Edo Murtić

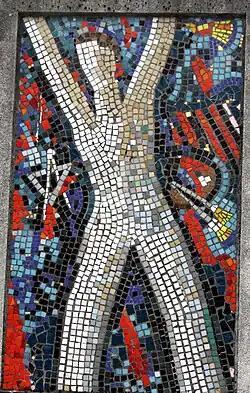
Mosaic by Edo Murtić on the Šeferov family tomb at the Mirogoj Cemetery

Edo Murtić (4 May 1921 – 2 January 2005) was a painter from Croatia, best known for his lyrical abstraction and abstract expressionism style. He worked in a variety of media, including oil painting, gouache, graphic design, ceramics, mosaics, murals and theatrical set design. Murtić travelled and exhibited extensively in Europe and North America, gaining international recognition for his work, which can be found in museums, galleries and private collections worldwide. He was one of the founders of the group "March" ("Mart") in 1956, and received many international awards. In 1958 Murtić participated in the three biggest events in the world of contemporary art: the Venice Biennale, the Carnegie Prize in Pittsburgh, and Documenta in Kassel. Interest in the art of Edo Murtić continues to grow, with retrospective exhibits in major museums.